Broadstone, Dublin

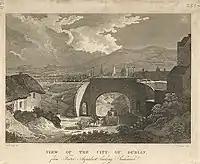
The view south from Foster Aqueduct circa 1827

By 1807 a regular passage boat service was operating to Mullingar. In subsequent years the area was a hive of industry, with many hotels and inns and trade boats using the wharfage and stores at the harbour. The canal was linked eventually with the River Shannon in 1817 after many financial difficulties and the majority of the main route still exists. In 1810 a reservoir, the Blessington Street Basin, was dug from the spur to supply water to the locality.